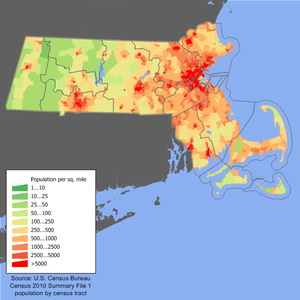
Massachusetts / Demografi
Befolkningskoncentrationen i Massachusetts
Massachusetts er en delstat i USA. Statens hovedstad og største by er Boston. Massachusetts havde i 2006 6,4 millioner indbyggere.